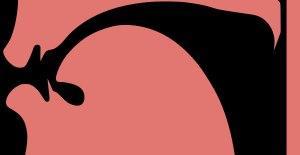
Une consonne alvéolo-palatale, ou plus brièvement une alvéolo-palatale, désigne, en phonétique articulatoire, une consonne dont le lieu d'articulation se situe entre les alvéoles et le palais « dur », avec la langue plus proche du palais que pour une consonne palato-alvéolaire, entraînant un degré supérieur de palatalisation.
Une consonne post-alvéolaire, ou plus brièvement une post-alvéolaire, désigne, en phonétique articulatoire, une consonne apicale dont le lieu d'articulation se situe au niveau de la jonction entre les alvéoles de la mâchoire supérieure et le palais dur.